Neutropenia

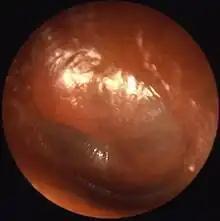
Otitis

Signs and symptoms of neutropenia include fever, painful swallowing, gingival pain, skin abscesses, and otitis. These symptoms may exist because individuals with neutropenia often have infection.